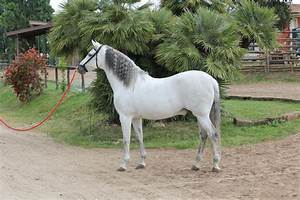
Label: cavallo